Sleeping Freshmen Never Lie

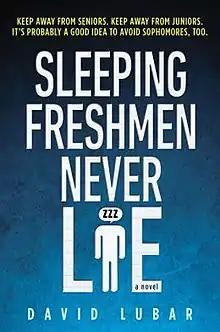
Book Cover

Sleeping Freshmen Never Lie is a 2005 young adult novel by David Lubar. It is a story about the high school experiences of a fourteen-year-old boy named Scott Hudson. The book was one of the ALA's book picks for 2006.